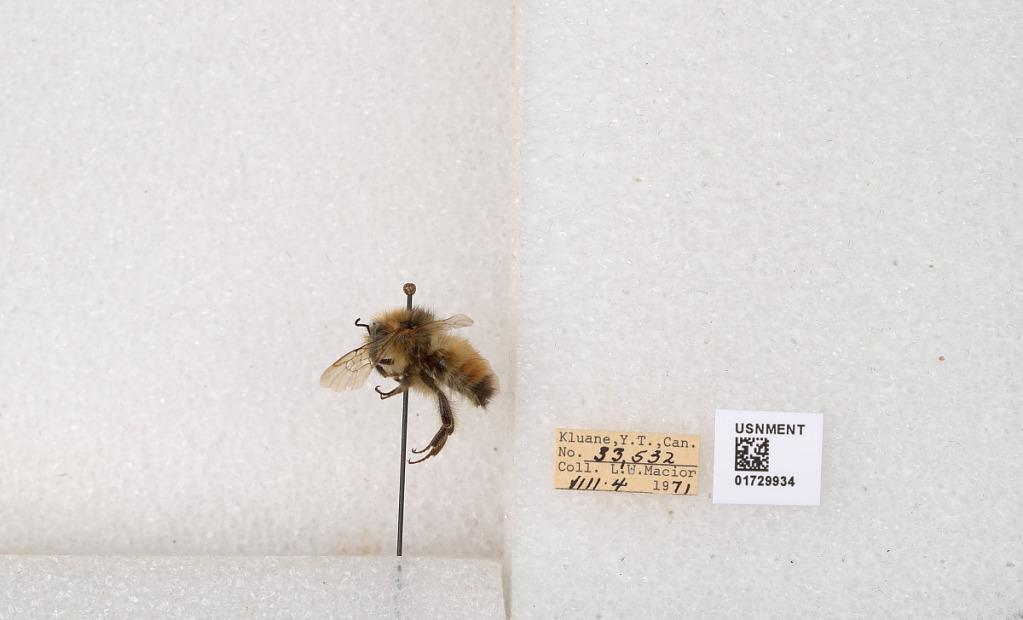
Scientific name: Bombus flavifrons Cresson
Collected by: L. Macior
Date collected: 1971-8-4
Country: Canada
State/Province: Yukon Territory
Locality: Kluane National Park and Reserve
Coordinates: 60.7493, -139.504